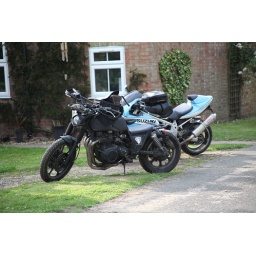
Stolen- blue and white TL1000S, reg R439 FOT, from Lakenheath in Suffolk sometime between 4.30 and 6(ish) today, 23rd June